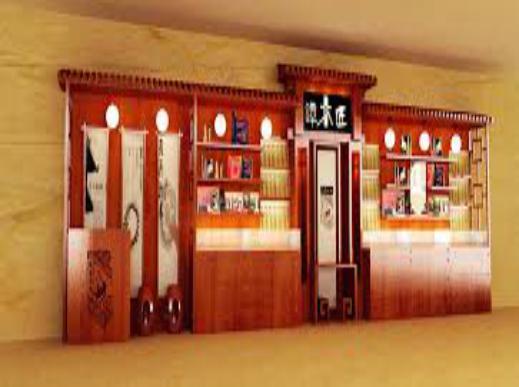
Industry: Necessities